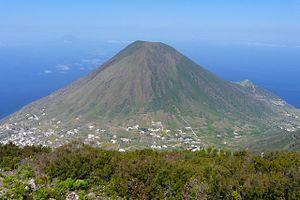
Salina est une île italienne de la mer Méditerranée, située dans l'archipel des îles Éoliennes, au nord de la Sicile.
Le Monte dei Porri est un stratovolcan éteint situé dans l'Ouest de l'île de Salina, l'une des îles Éoliennes, au nord de la Sicile.